City Hall-County Building

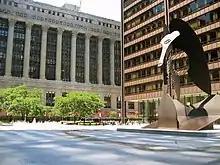
The City Hall-County Building and the Chicago Picasso as seen from Daley Plaza (2006)

During a major renovation project initiated in 1967, seventy-five percent of the interior of the building from basement to roof was renovated, including new suspended ceilings, partitions, flooring, lighting, wall finishes, bathrooms and boilers. The renovation was overseen by the Office of the City Architect with Holabird & Root serving as consulting architect.